Stillwell, Ohio

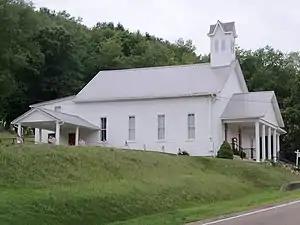
Wolfcreek Baptist Church in Stillwell

Stillwell is an unincorporated community in southern Richland Township, Holmes County, Ohio, United States. Historical Stillwell Cemetery on Route 62 contains graves of early settlers, many of which farmed and logged the area.